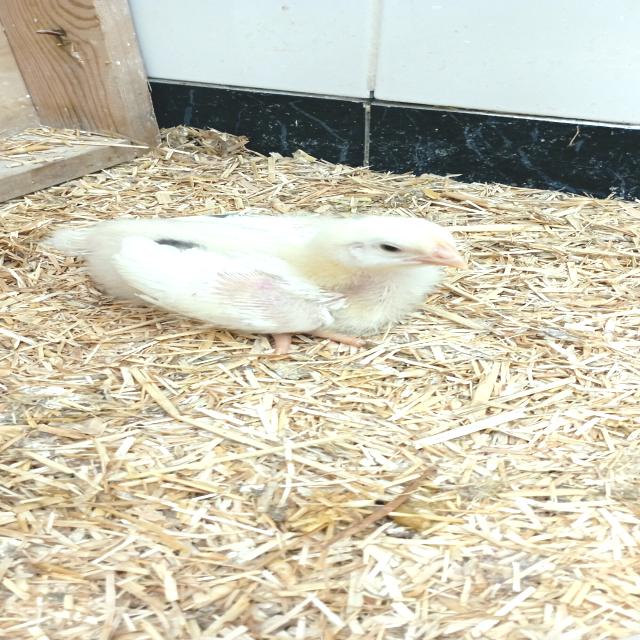
Weight: 399 g